2019 WTA Finals

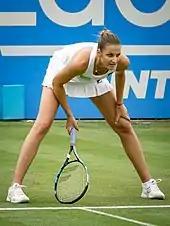
Karolína Plíšková claimed four titles in the year.

On 15 September, Karolína Plíšková took the second spot.